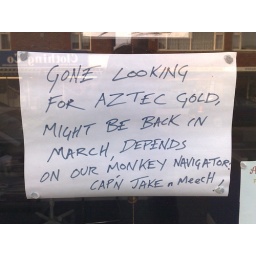
The sign in the window of the Selsey Tattoo Studio